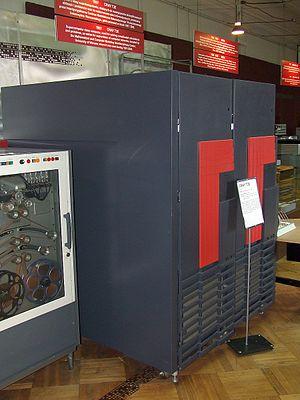
Le Musée de la technique et de l'industrie est un musée consacré à l'histoire de la technique. C'est le plus grand musée de ce genre en Pologne. Il se situe au palais de la culture et de la science à Varsovie.